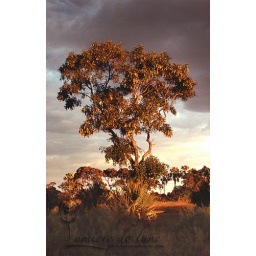
Amarula tree, or elephant tree (as they specially like it), in a cloudy stormy sunset